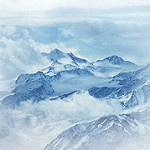
Label: mountain